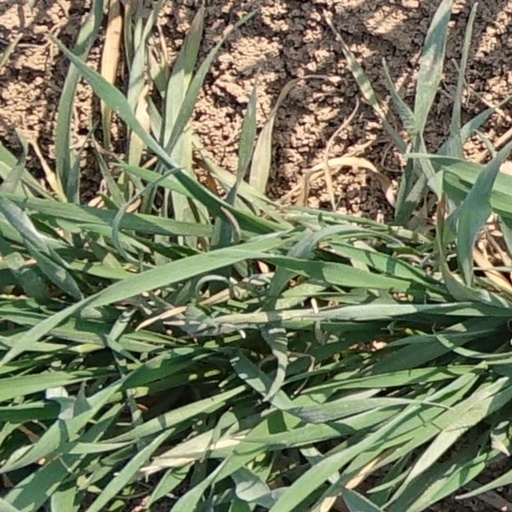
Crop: wheat